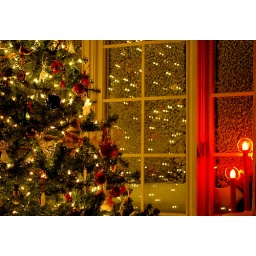
Candles in the window and a lit Christmas tree as a blizzard coats the window on New Year's Eve